Rime of the Ancient Mariner (film)

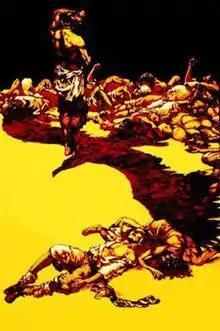
Illustration by Willy Pogany from his 1910 limited edition, modified for the film by illustrator-animator Ray daSilva, the director's brother.

Rime of the Ancient Mariner is a 1975 film by director Raúl daSilva. It is a photoanimated-live action visualization of Samuel Taylor Coleridge's 1798 poem of the same name, featuring a direct reading given by British actor Michael Redgrave. DaSilva's film has won multiple minor awards and recognitions and, according to daSilva, has been said to effectively render the otherwise-difficult poem comprehensible by even the youngest of readers.